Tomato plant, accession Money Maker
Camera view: vertical (180 deg); turntable rotation: 210 degrees
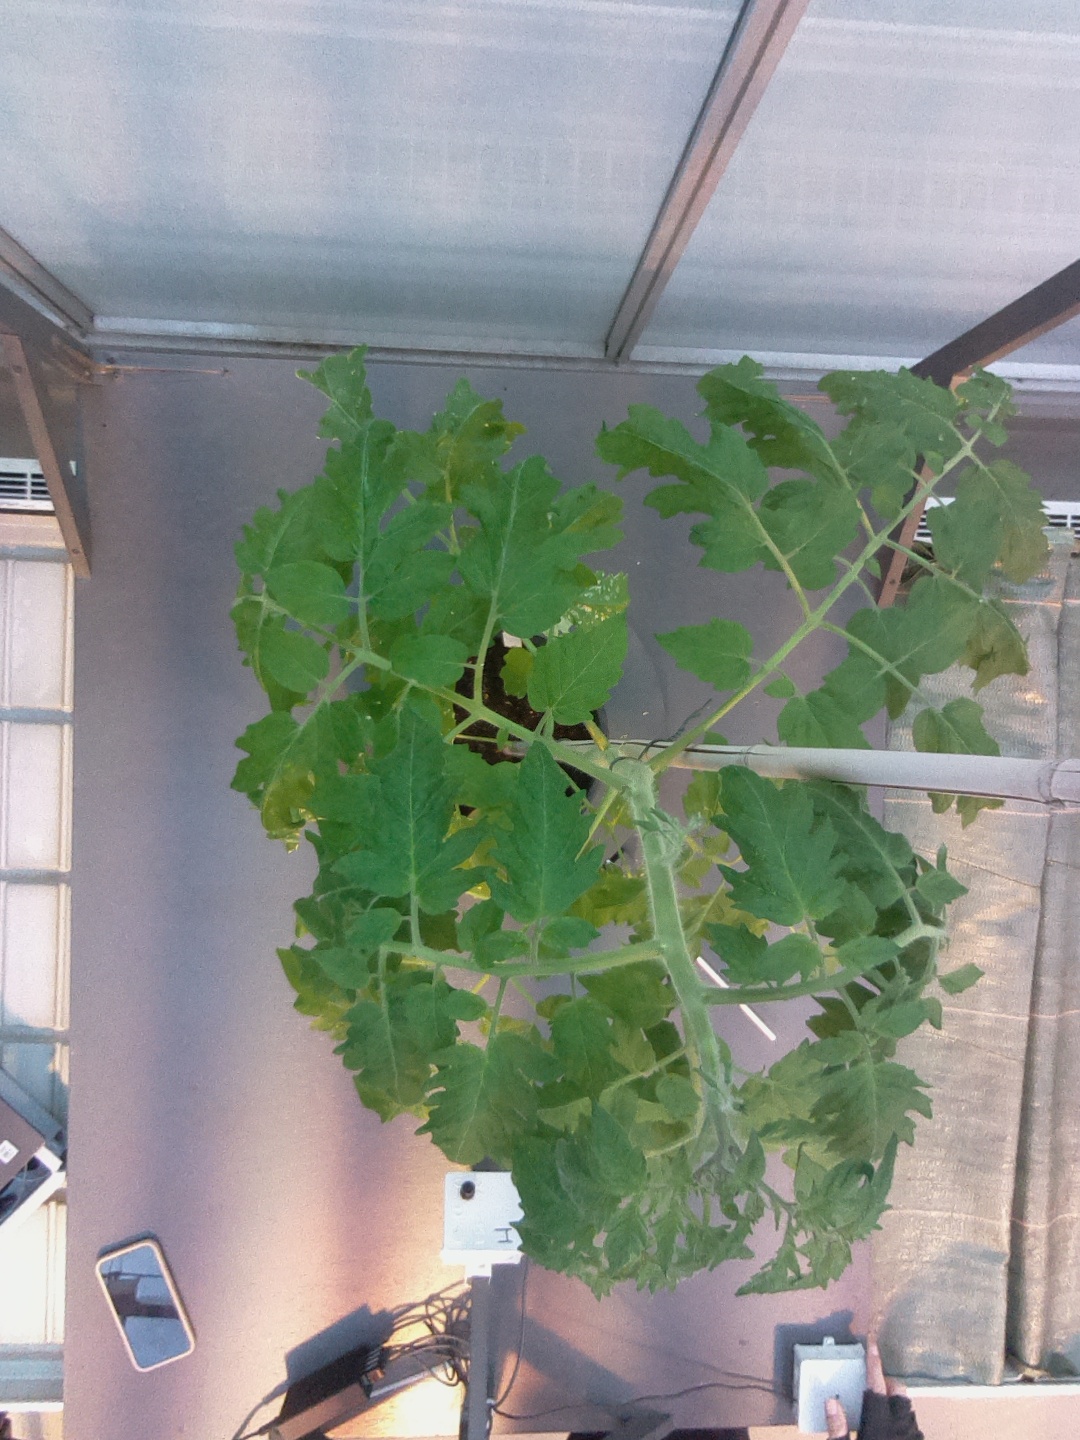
BBCH growth stage 64: 40%-50% of flowers open